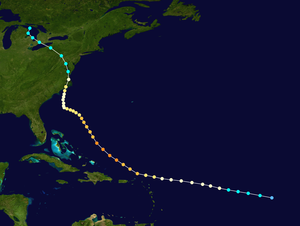
L'ouragan Connie est un ouragan de catégorie 4, survenu pendant la saison cyclonique de 1955.